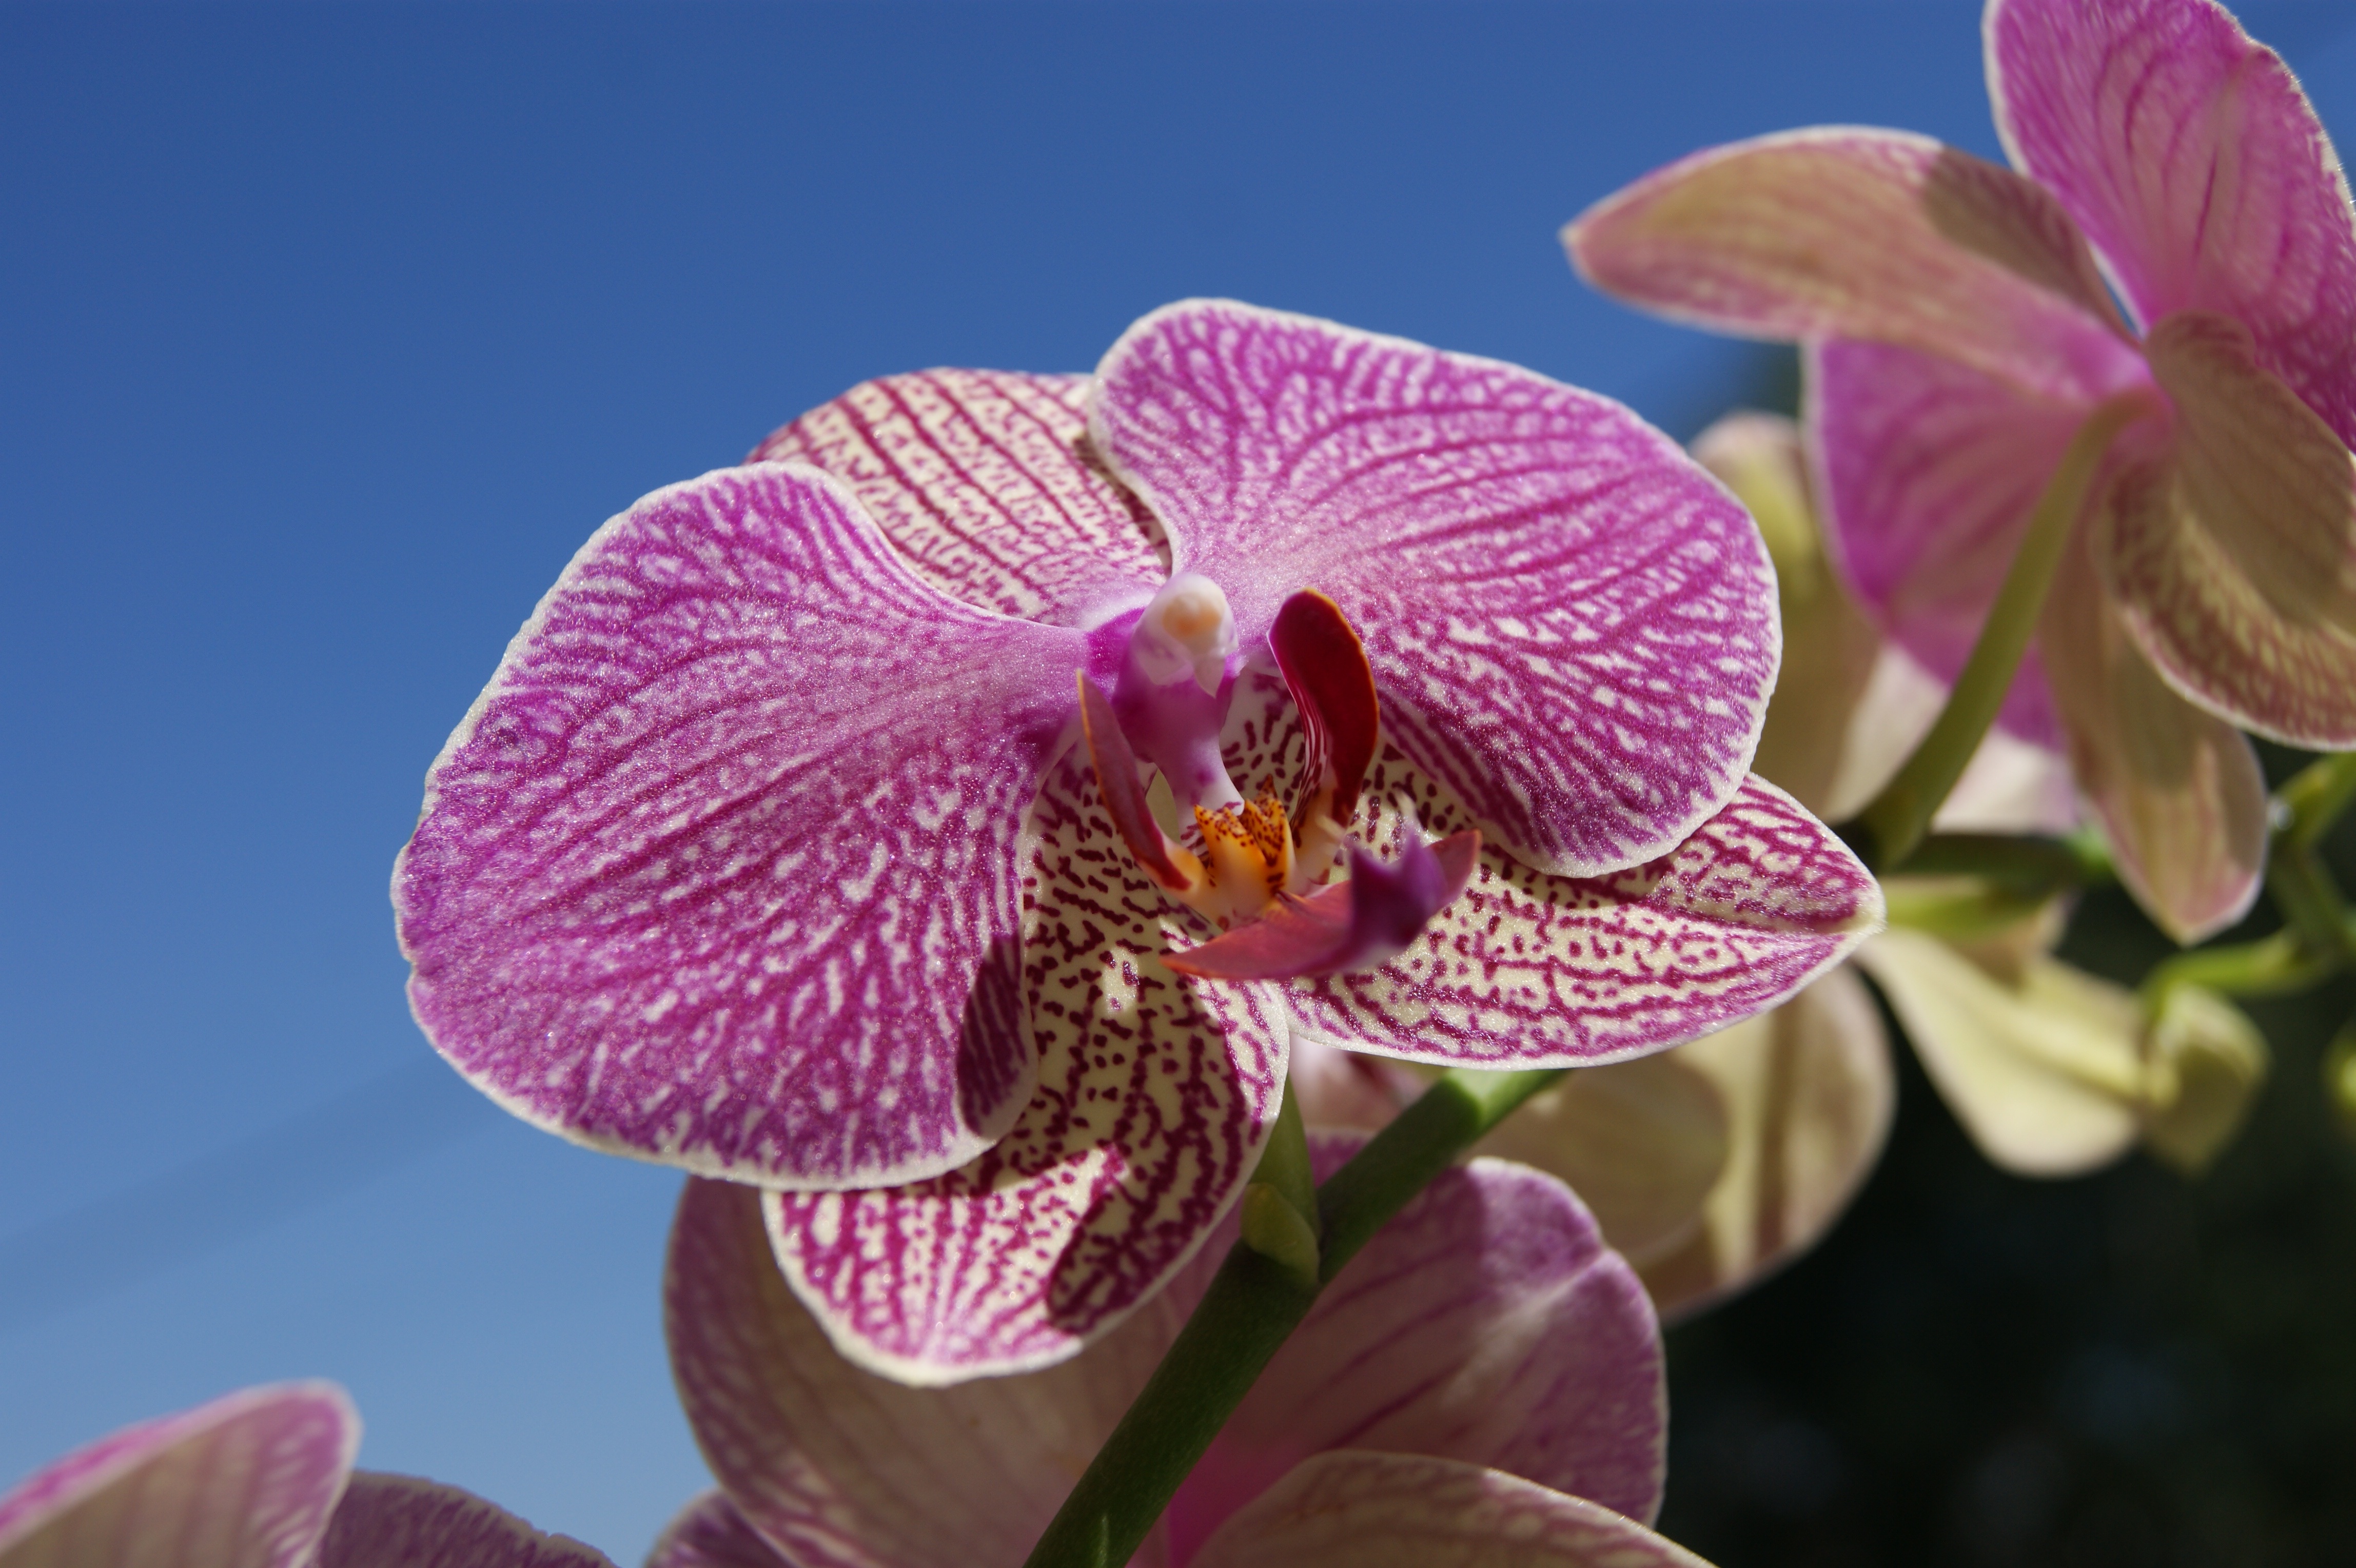
plant, flower, petal, summer, botany, flora, orchid, eye, orchis, macro photography, flowering plant, flower room, land plant, moth orchid